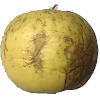
Label: golden_apple